Cape Government Railways 4th Class locomotives

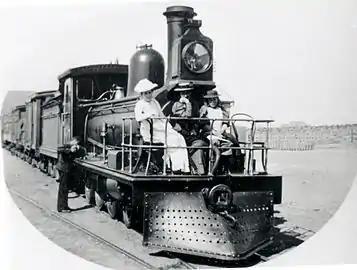
CGR 4th Class 4-6-0TT "Converted Joy" of 1882

The Cape Government Railways 4th Class locomotives include five locomotive types, all designated 4th Class irrespective of differences in wheel arrangement or configuration.